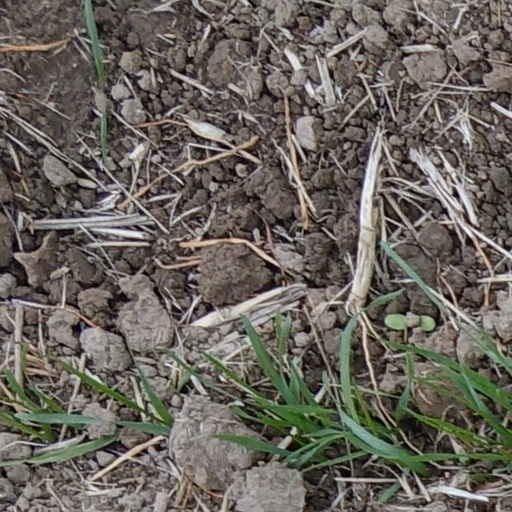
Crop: wheat